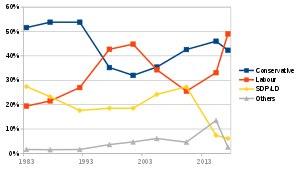
La circonscription de Reading East est une circonscription parlementaire britannique située dans le Berkshire, et représentée à la Chambre des Communes du Parlement britannique depuis 2017 par Matt Rodda du Parti travailliste.